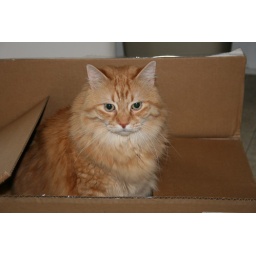
wedge in the box that the plane came in. man he loves boxes.